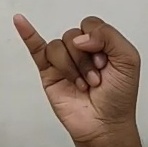
ASL sign: J